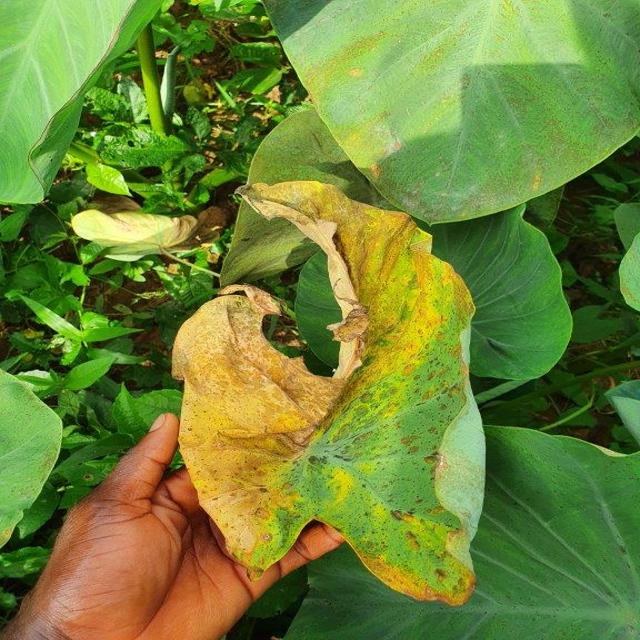
Label: Late_Blight